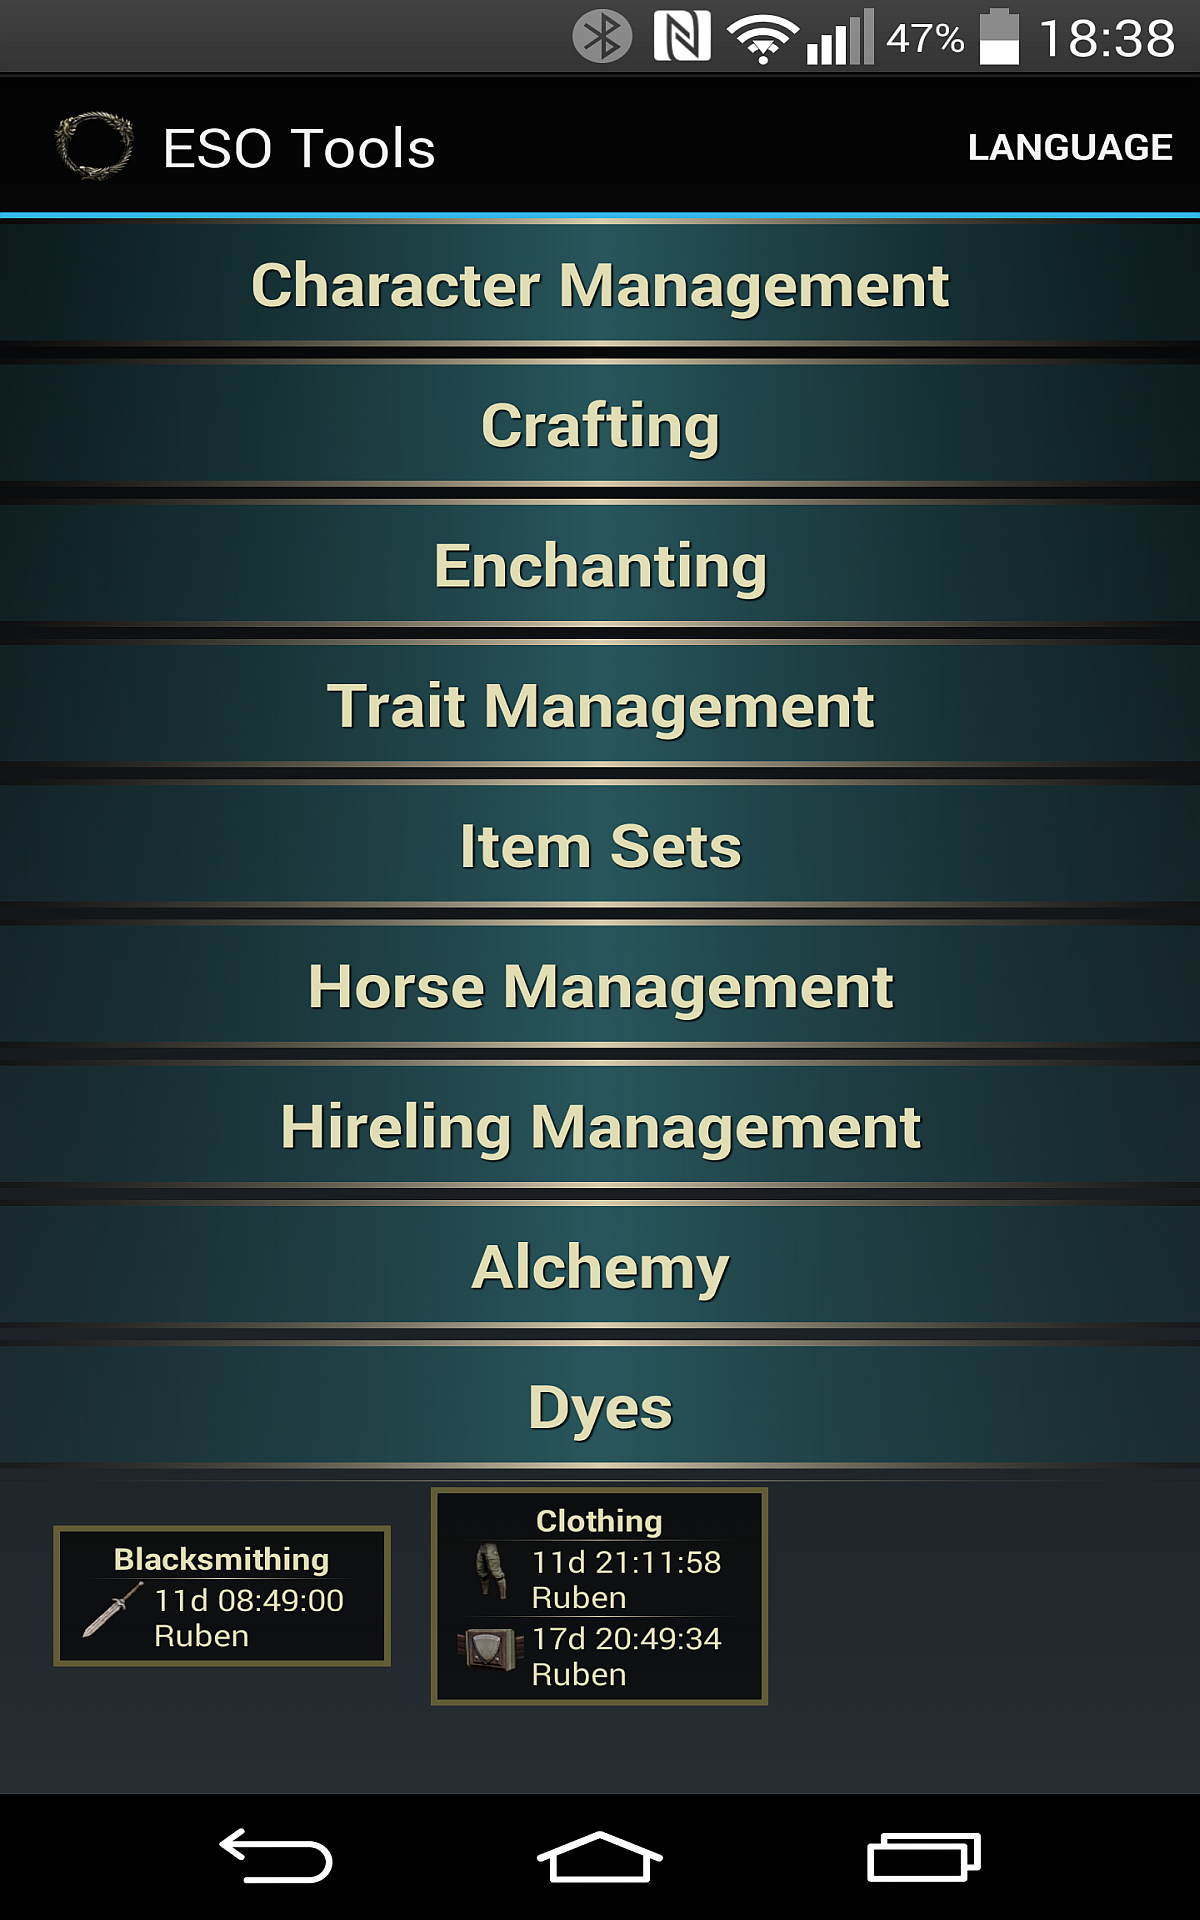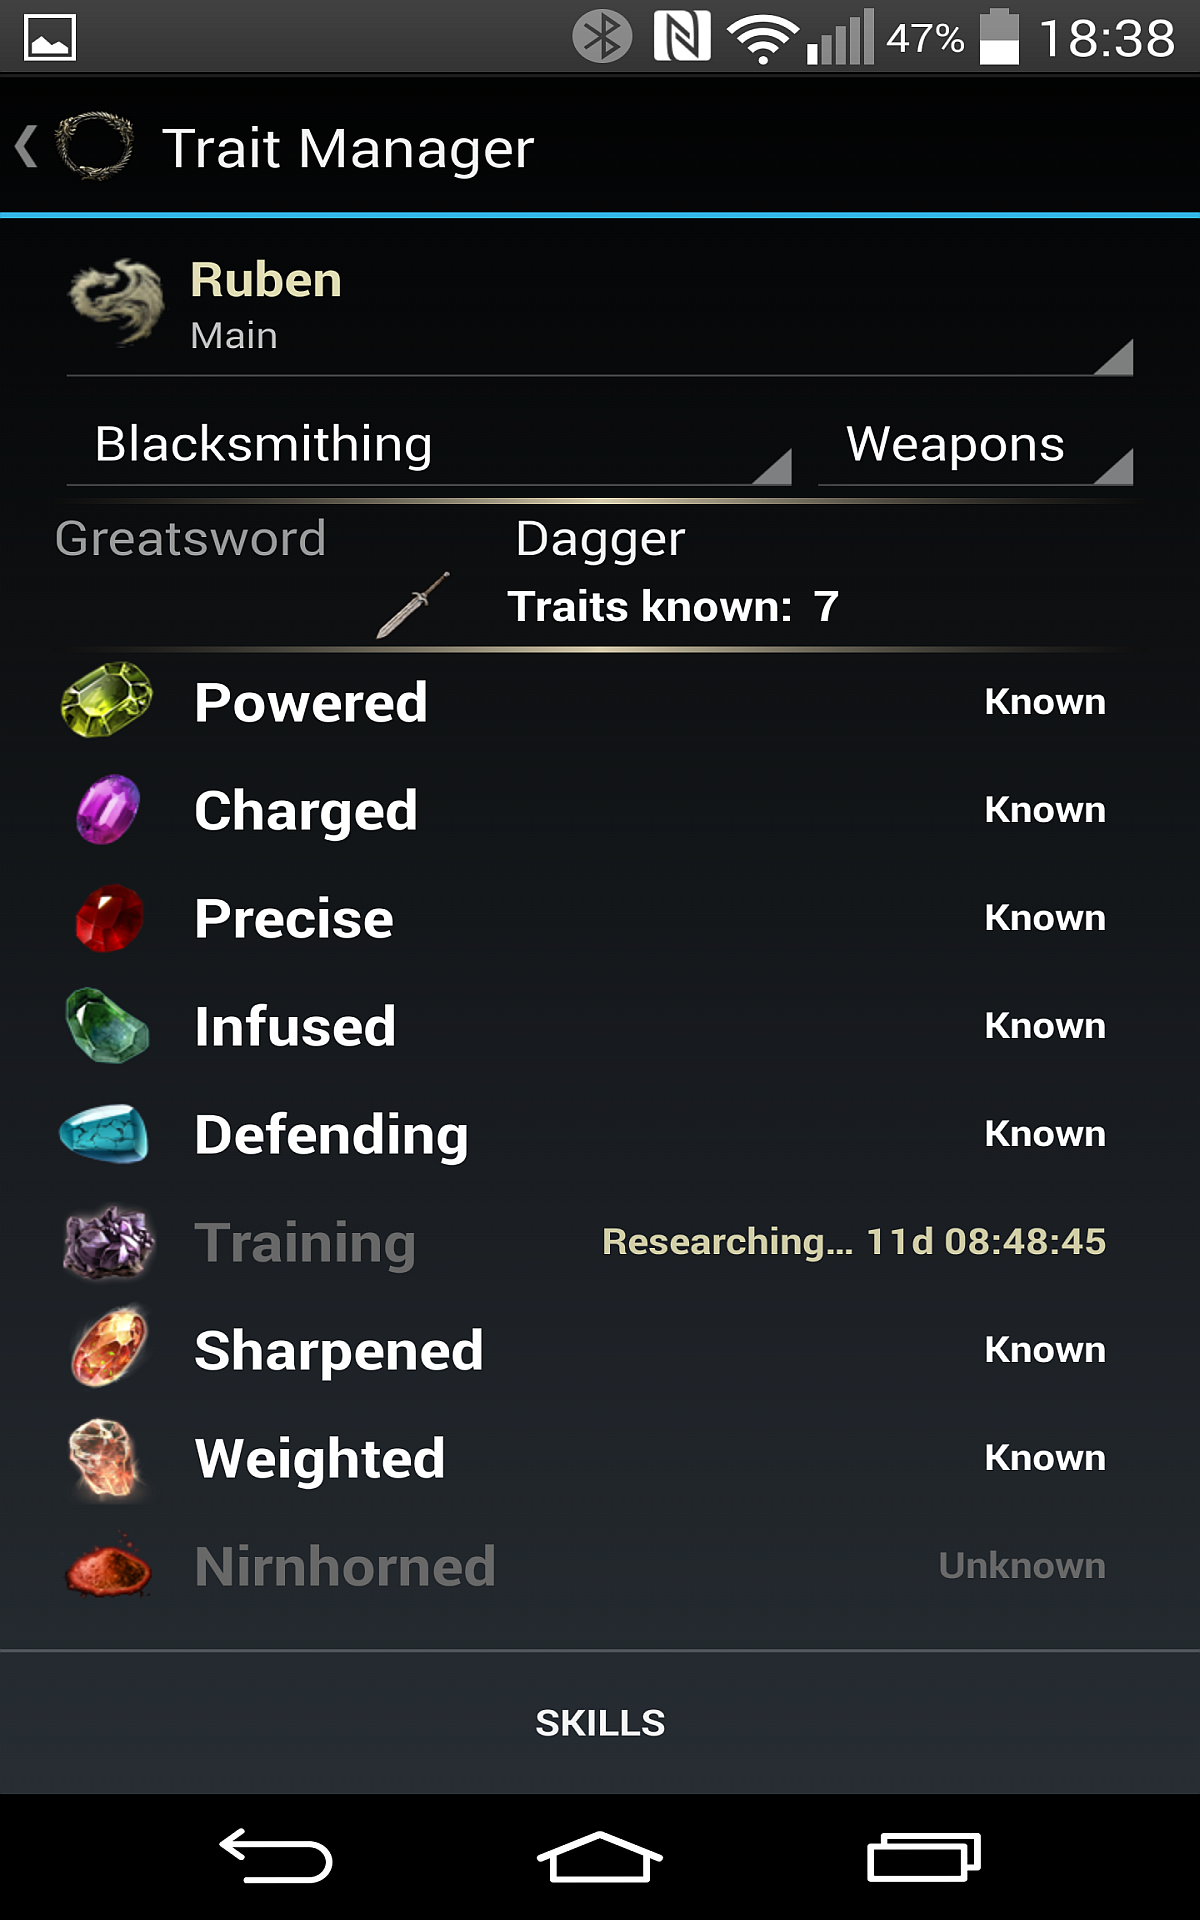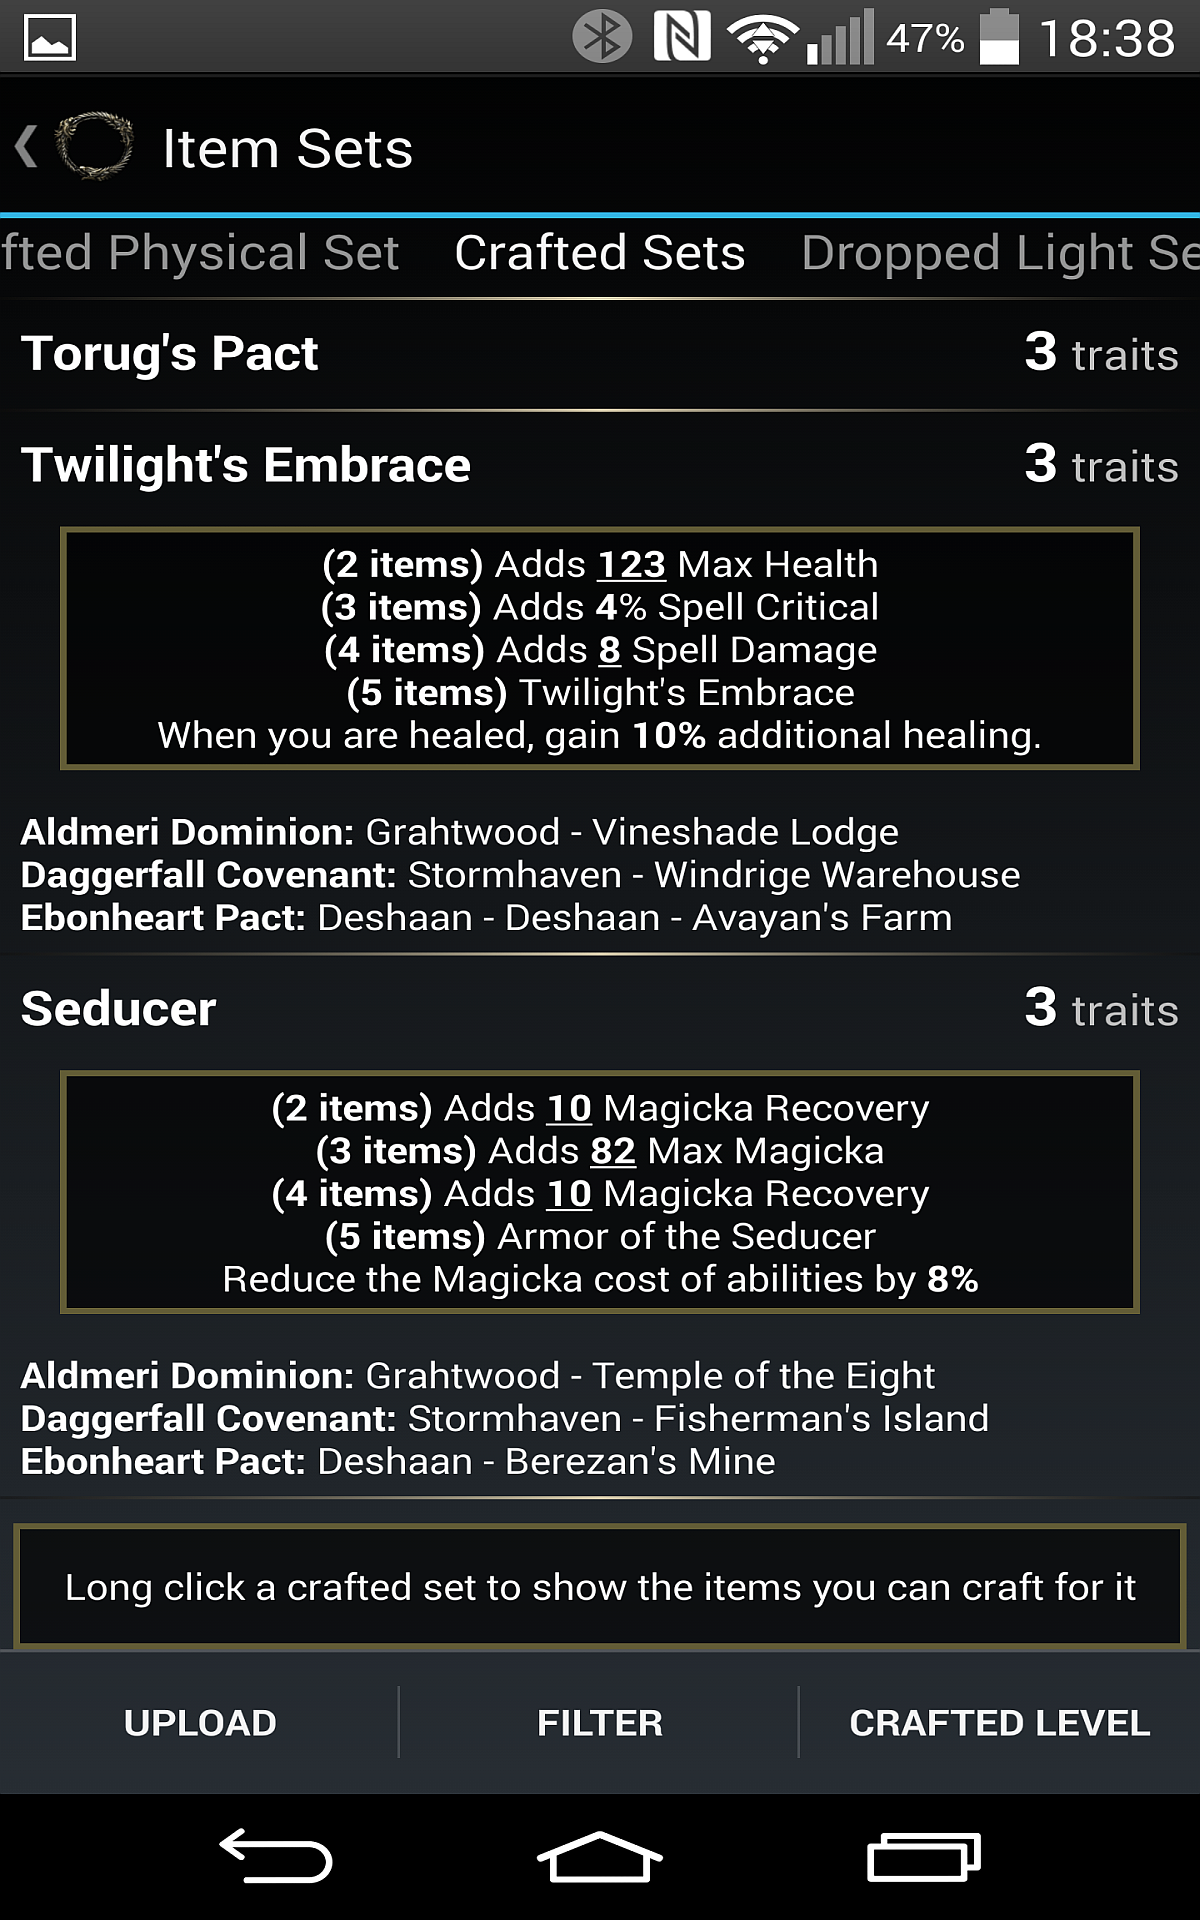
ESO Tools
Category: Appstore for Android
ESO Tools contains a set of small utilities to make your life easier while playing the game:* A crafting simulator with all weapons and armor.* Trait Management: Keep track of your traits.* Item Set list: Know what effects each set would have, what items you can craft for each set and what items drop for non-craftable sets.* Horse Management: Know when to feed each of your horses.* Alchemy: See a list of all possible potions with your ingredients, the list is generated automatically with 2 and 3 ingredients and you can filter it by effect.* Mundus Stones: Simple lists with all Mundus Stone effects, and separate magical and physical oriented lists.* Dyes: See a list of all dyes with their color and attached achievement and keep track of which ones you own and which ones are your favorites.More tools and more info will be added in the future, as we slowly work on it.This is still a work in progress. Contact us with any improvements you can think of and we will work on it!This is NOT an official App. It is fan made.Do you want to help with a translation? Click here: https://crowdin.net/project/teso-tools
Features: Character management | Item set and trait research management | Horse management | Alchemy and crafting simulator | Mundus stones info